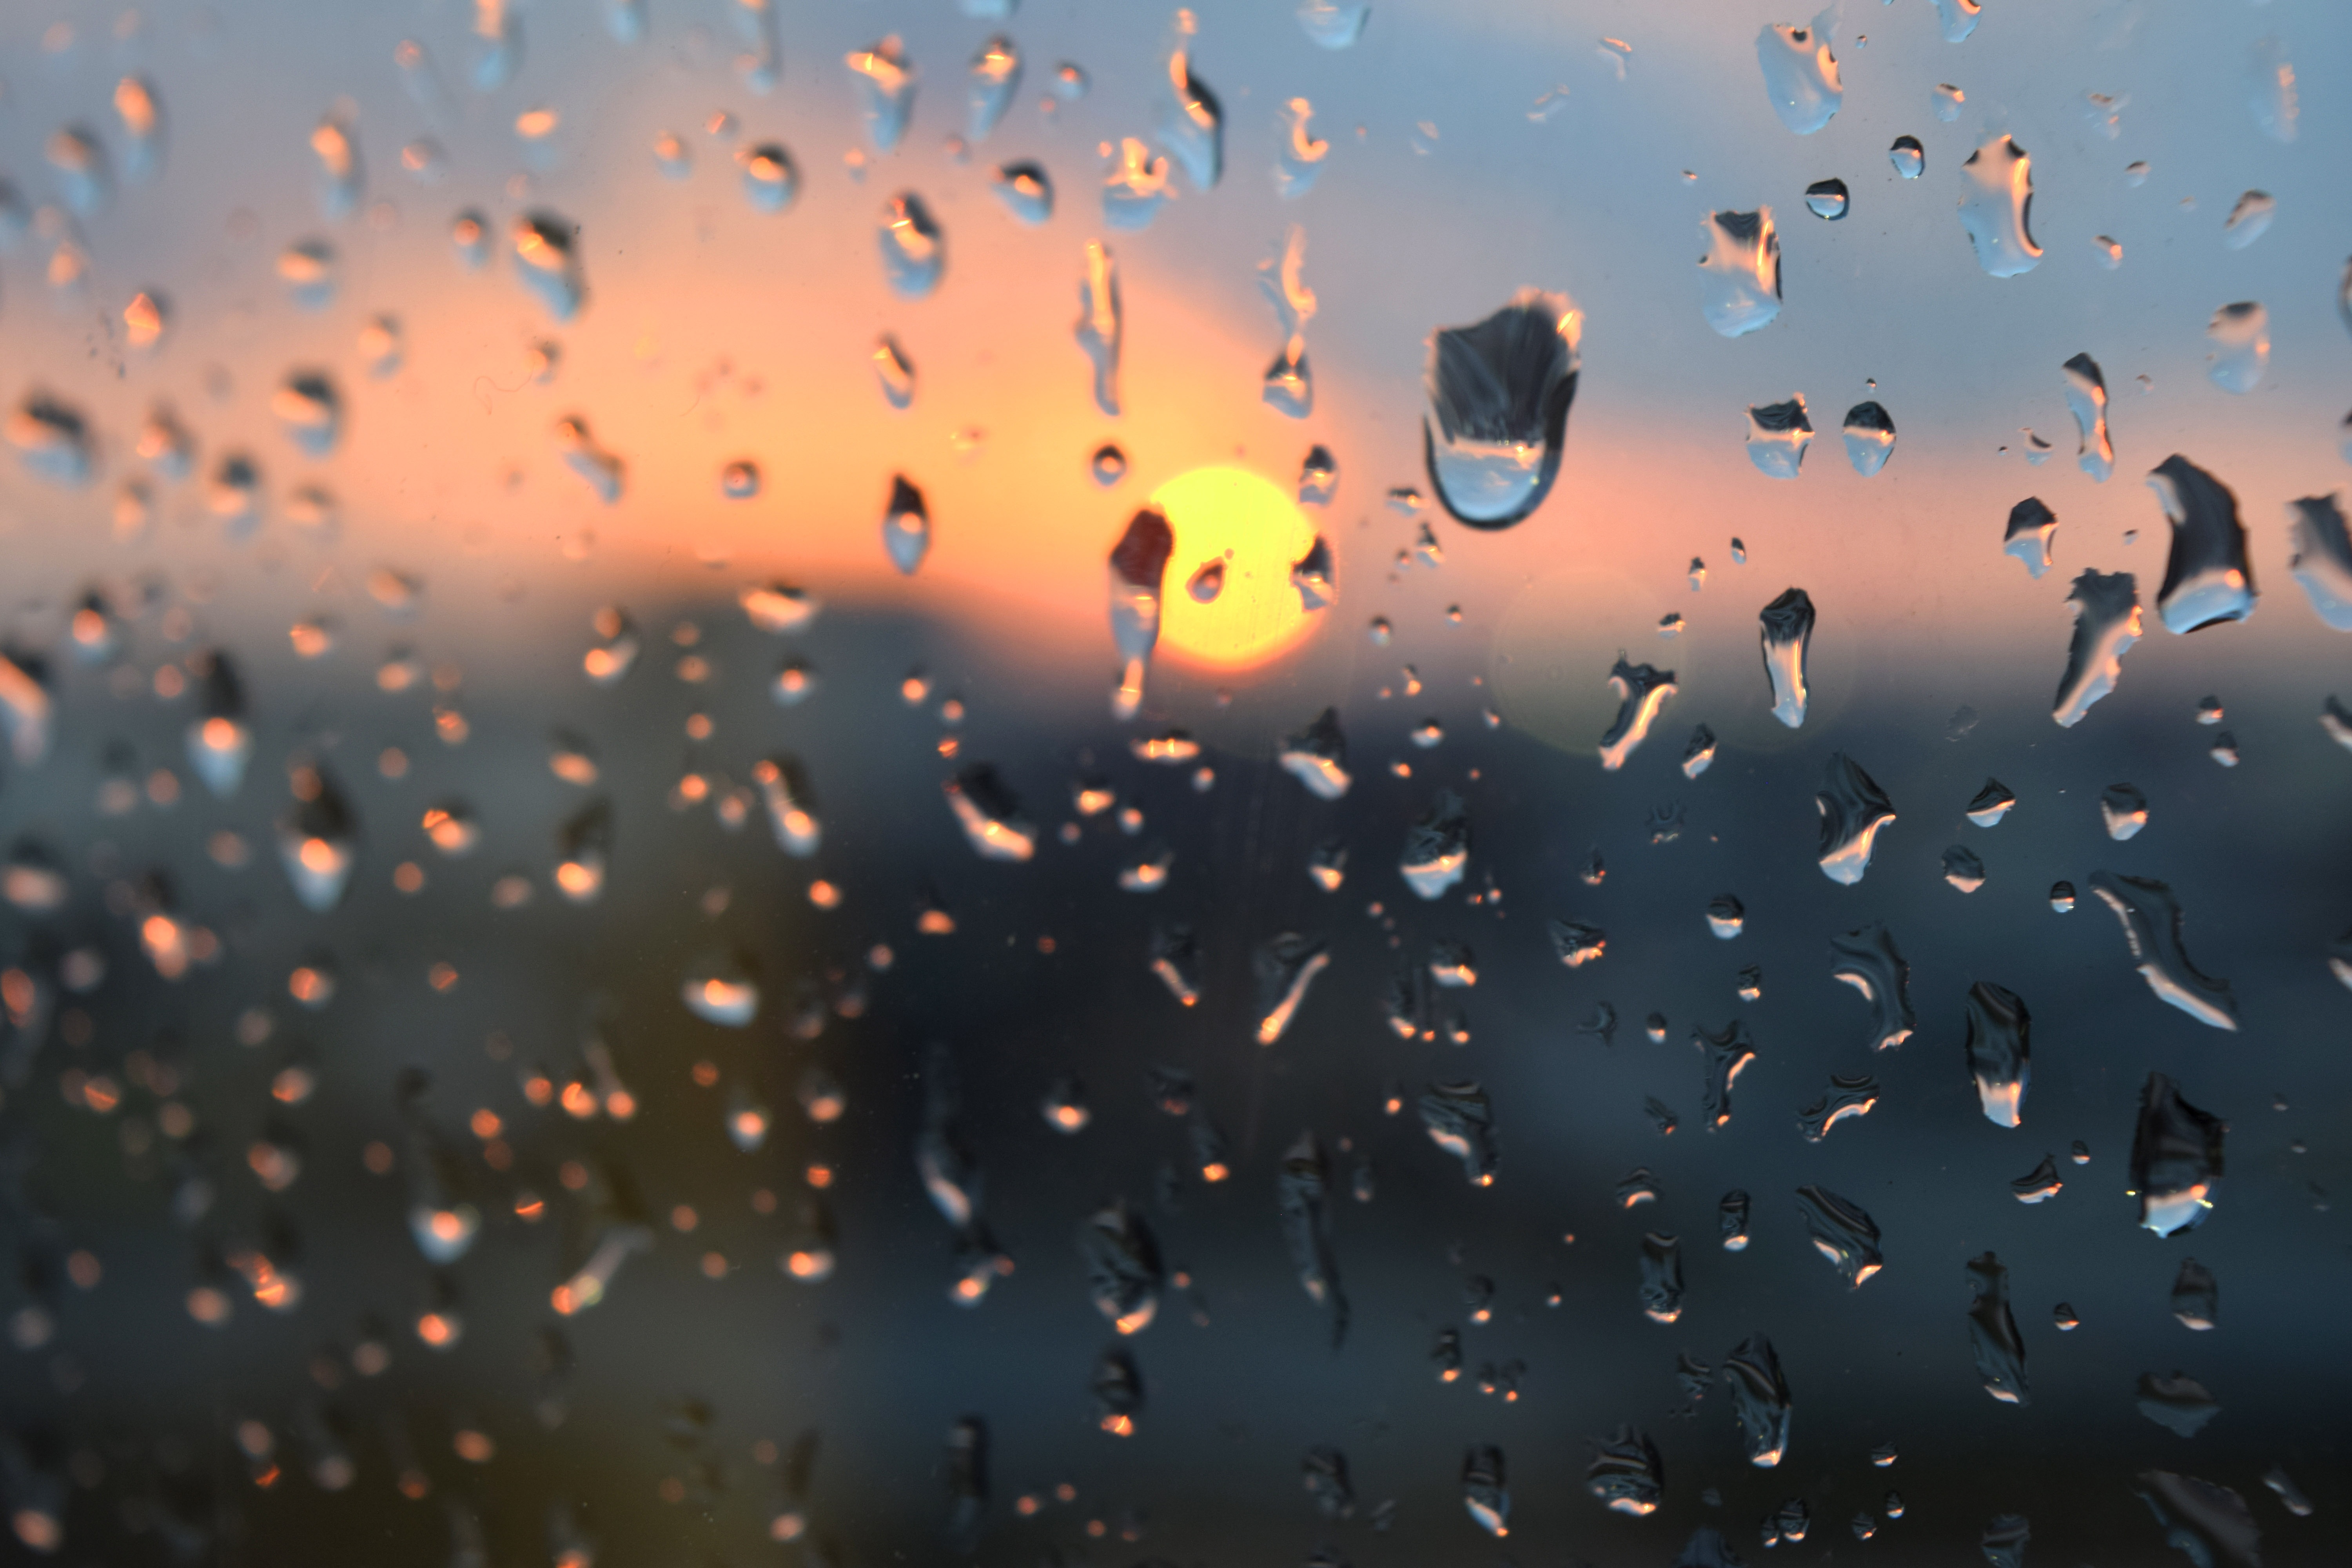
water, drop, sky, sunset, sunlight, morning, rain, window, glass, wet, reflection, weather, splashing, droplets, drops, raining, refreshing, freezing, macro photography